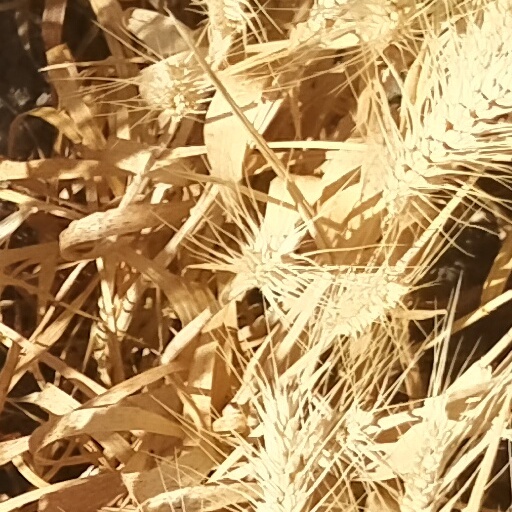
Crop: wheat